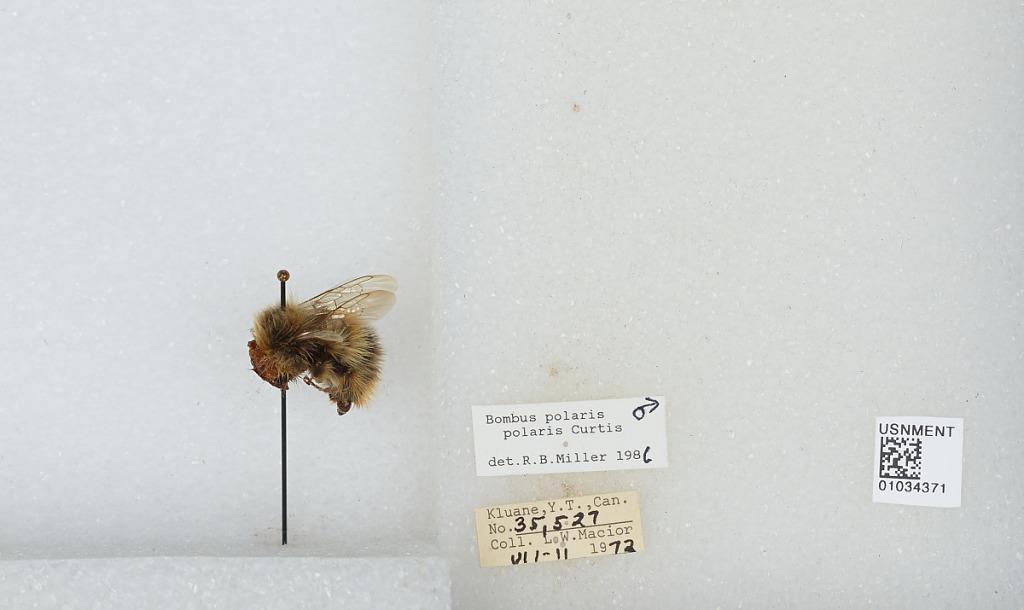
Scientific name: Bombus (Alpinobombus) polaris Curtis
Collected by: L. Macior
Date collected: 1972-7-11
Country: Canada
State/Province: Yukon Territory
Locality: Kluane
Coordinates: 60.75, -139.5
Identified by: Miller, R. B.